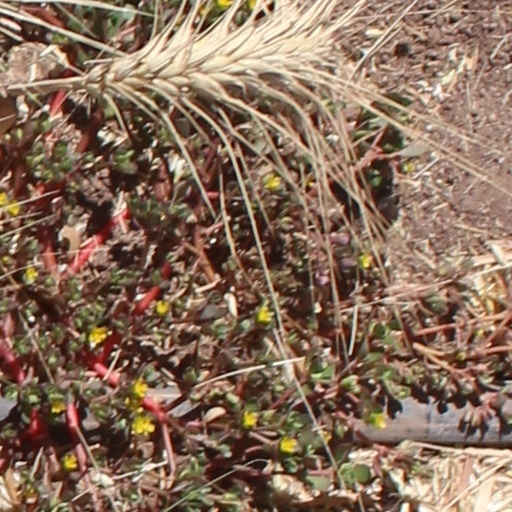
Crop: wheat